Giuseppe Tucci

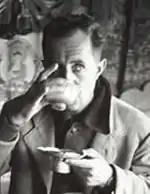
Tucci drinking butter tea in Tibet in 1937 (photo by Fosco Maraini)

He was born to a middle-class Italian family (from Apulia) in Macerata, Marche, and thrived academically. He taught himself Hebrew, Chinese and Sanskrit before even going to university and in 1911, aged only 18, he published a collection of Latin inscriptions in the prestigious "Zeitschrift des Deutschen Archäologischen Instituts". He completed his studies at the University of Rome in 1919, where his studies were repeatedly interrupted as a result of World War I.